Freydal

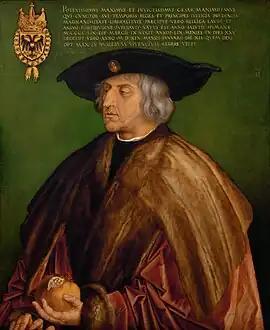
"Portrait of Emperor Maximilian I" by Albrecht Dürer, 1519.

Maximilian I and his father Frederick III were part of what was to become a long line of Holy Roman Emperors from the House of Habsburg. Maximilian was elected King of the Romans in 1486; upon his father's death in 1493 he succeeded to the throne of the Holy Roman Empire.